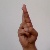
The image shows a hand gesture representing the letter 'R' in Indian Sign Language.